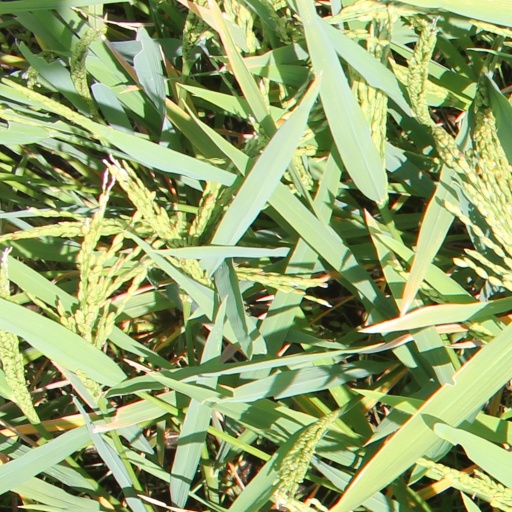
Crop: rice